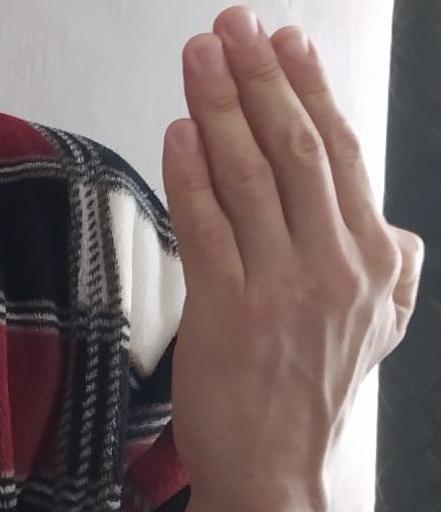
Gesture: stop_inverted